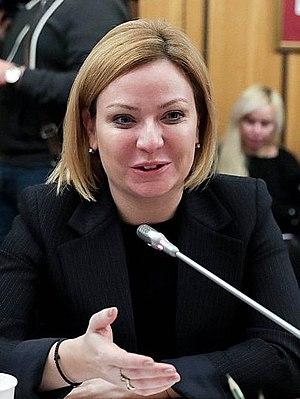
Olga Lioubimova née le 31 décembre 1980 à Moscou, République socialiste fédérative soviétique de Russie, URSS, est une femme politique russe. Elle est ministre de la Culture de la Fédération de Russie depuis le 21 janvier 2020 au sein du gouvernement du premier ministre Mikhaïl Michoustine. Son prédécesseur à la tête du ministère de la culture était Vladimir Medinski.